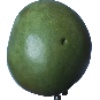
Label: Mango 1